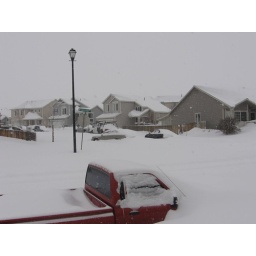
Another picture of Rob's red truck and the car stuck in the middle of the road. Cheris'e mazda in the back